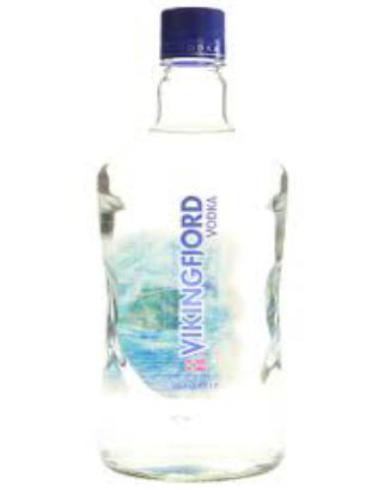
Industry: Food